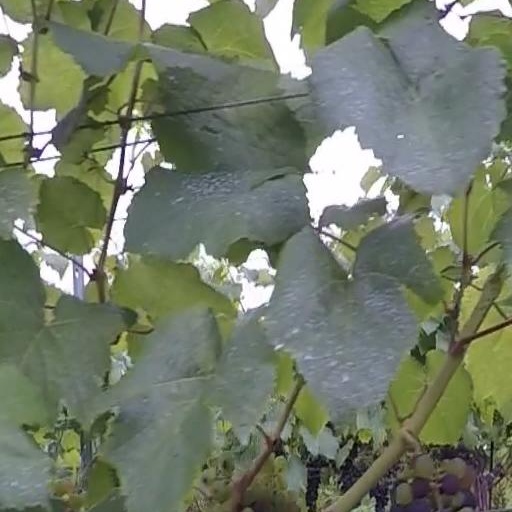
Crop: grape